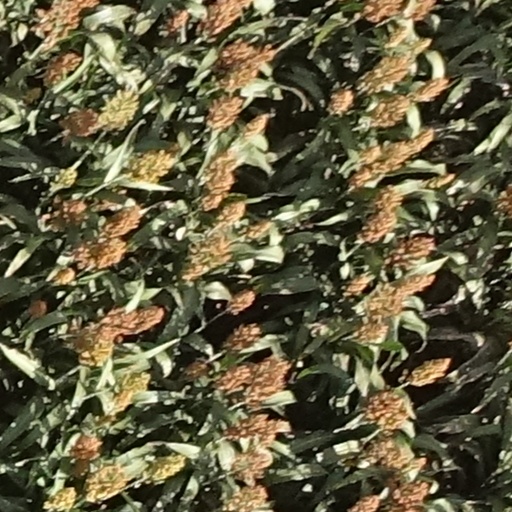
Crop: sorghum